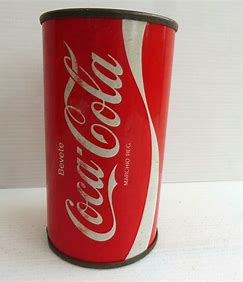
Label: metal